TMEM82

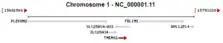
TMEM82 Gene Neighborhood

The "TMEM82" gene is found on chromosome 1 (1p36.21) from 15,742,499 to 15,747,982, spanning 5,484 base pairs. It is found on the plus strand and has 6 exons and 5 introns. The SLC25A34 gene is found on TMEM82's antisense strand and ecodes for a mitochondrial carrier protein.